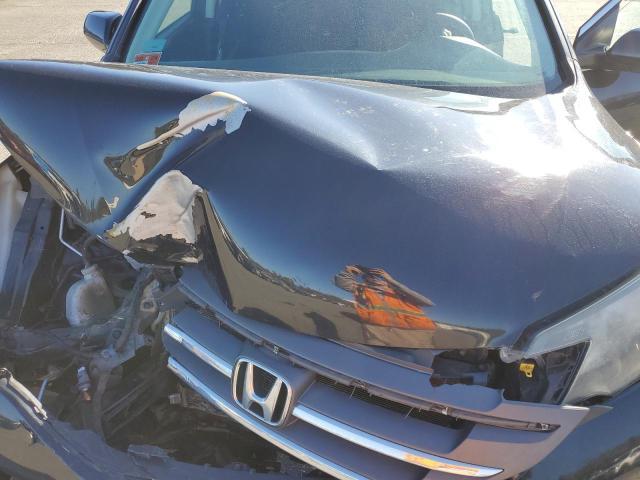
Aucun dommage détecté.
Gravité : aucun